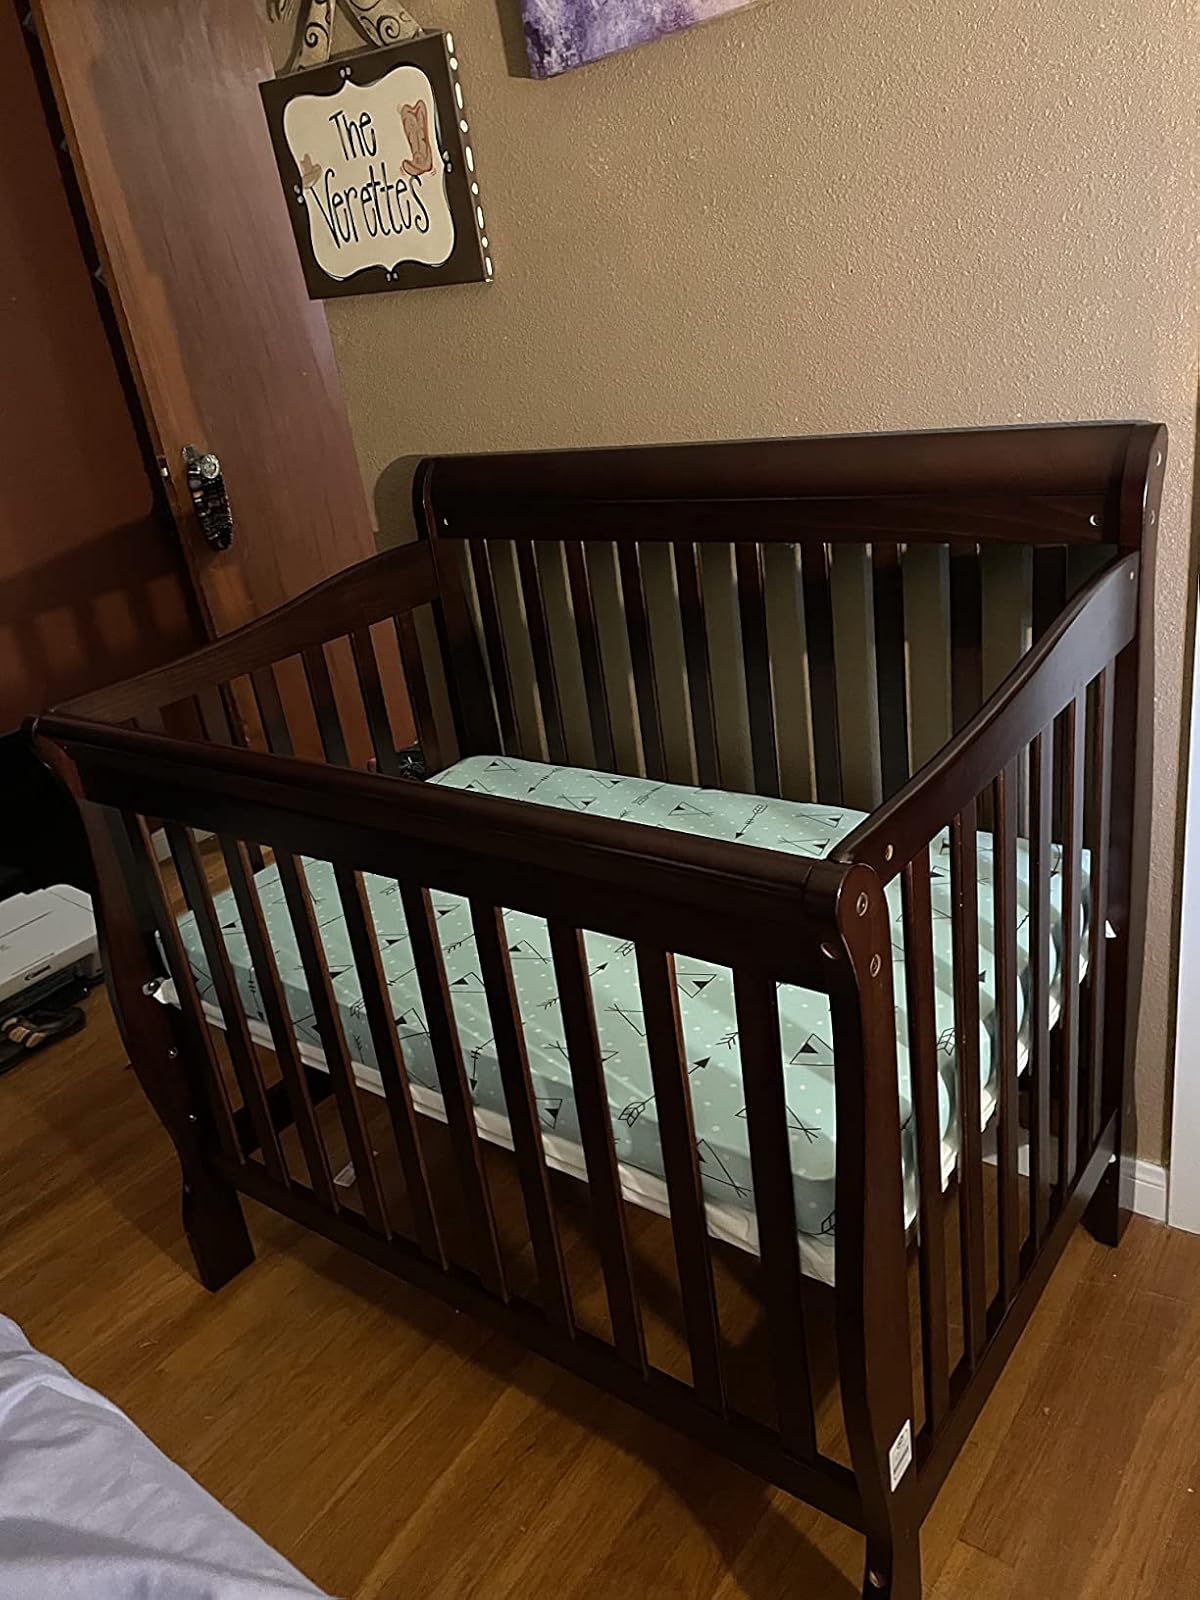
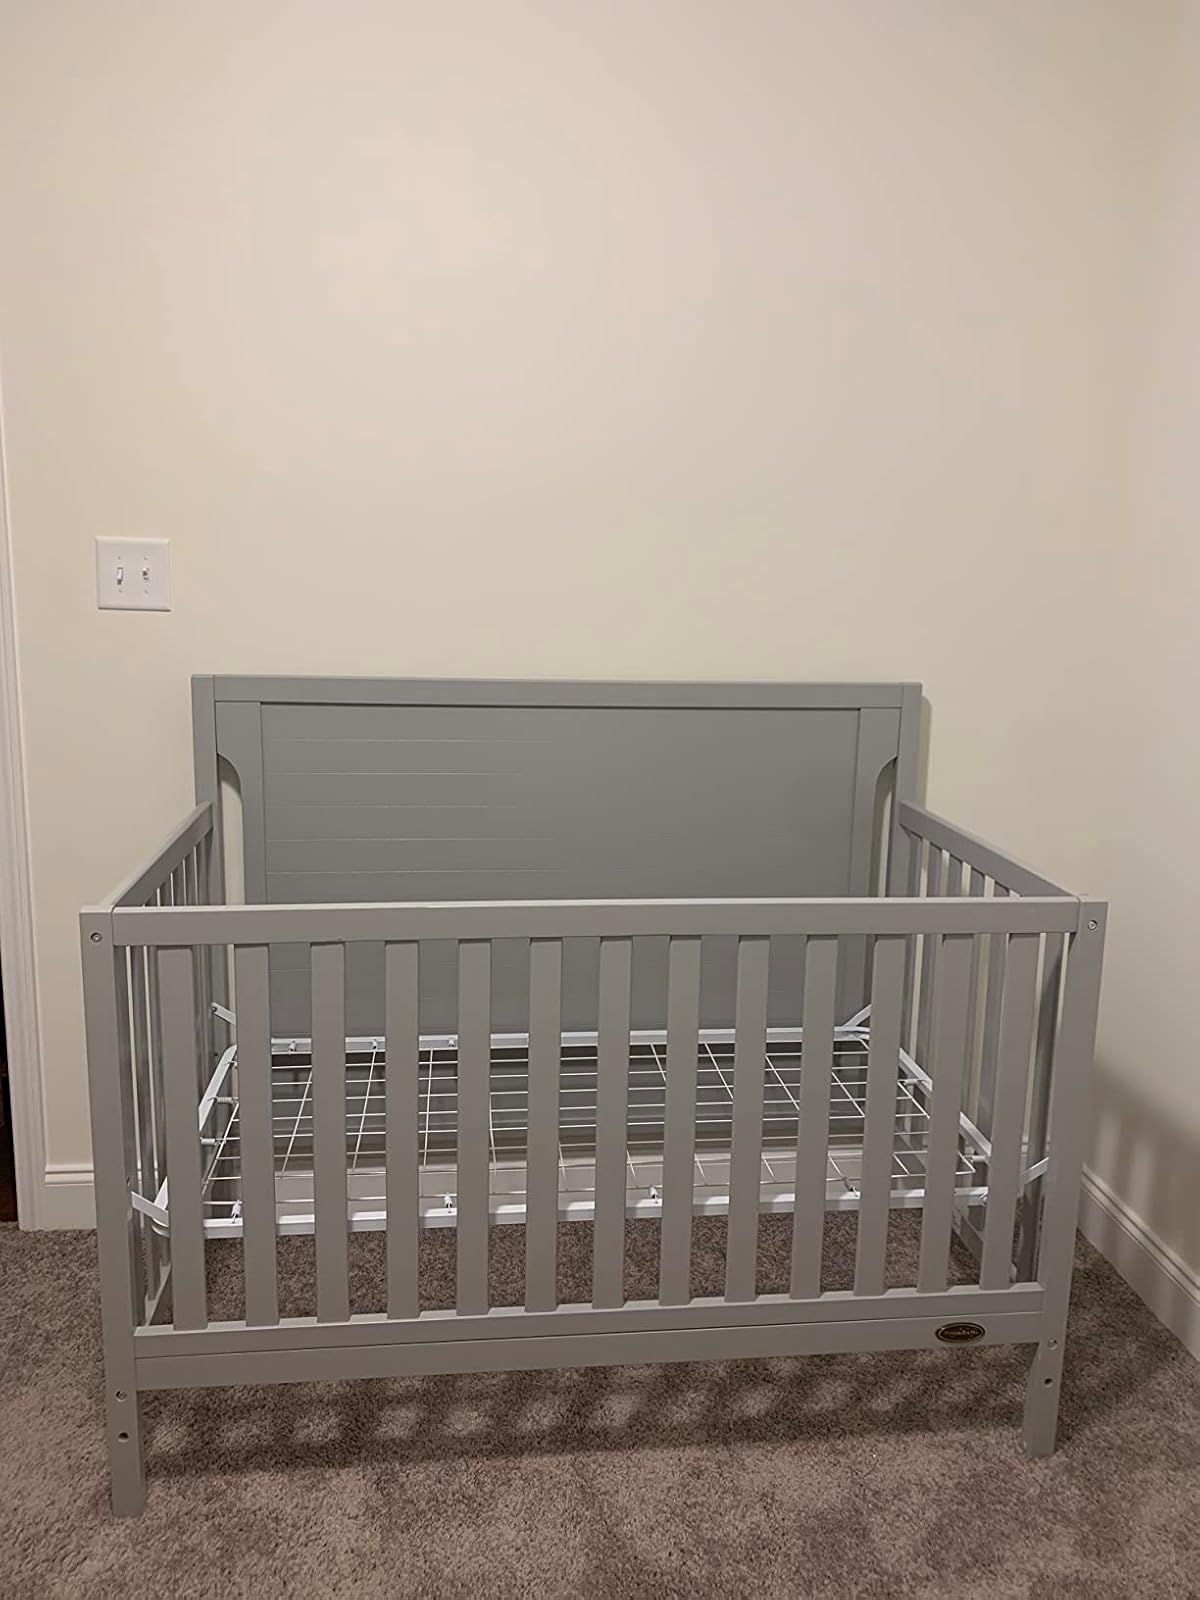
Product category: products_crib
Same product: no